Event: Ecuador Earthquake
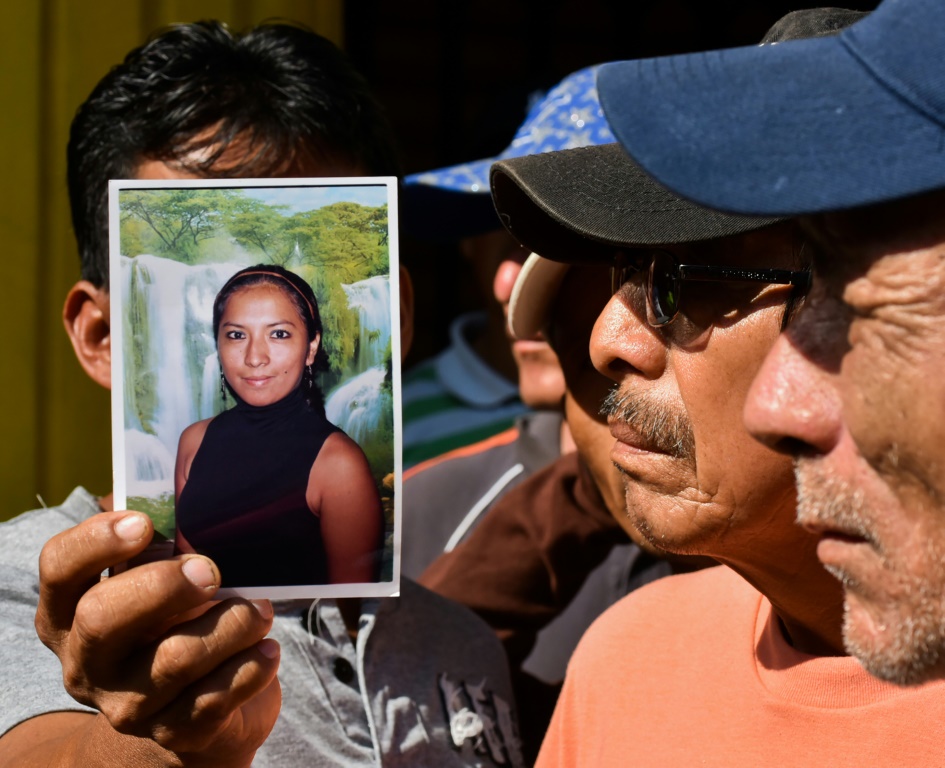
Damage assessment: no_damage